Clone (cell biology)

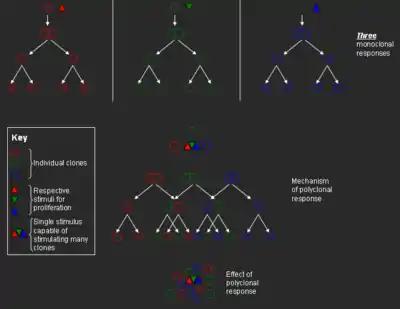
Clonal expansion and monoclonal versus polyclonal proliferation

A clone is a group of "identical" cells that share a "common ancestry", meaning they are derived from the same cell.